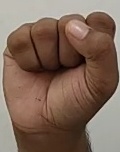
ASL sign: S